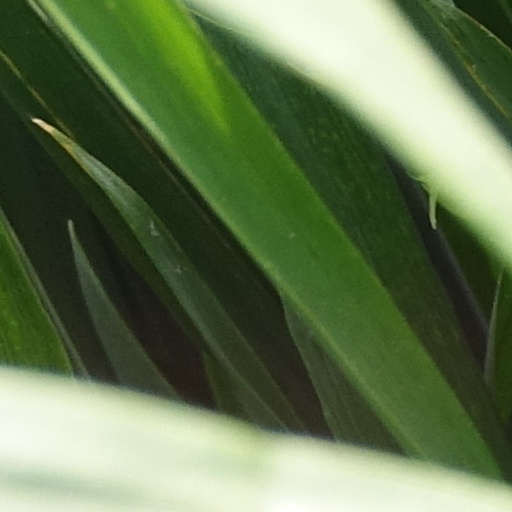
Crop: wheat